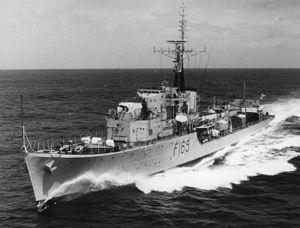
Le HMS Paladin est un destroyer de classe P en service dans la Royal Navy pendant la Seconde Guerre mondiale.
La classe O et P est une série de 16 destroyers construite pour la Royal Navy pendant la Seconde Guerre mondiale.